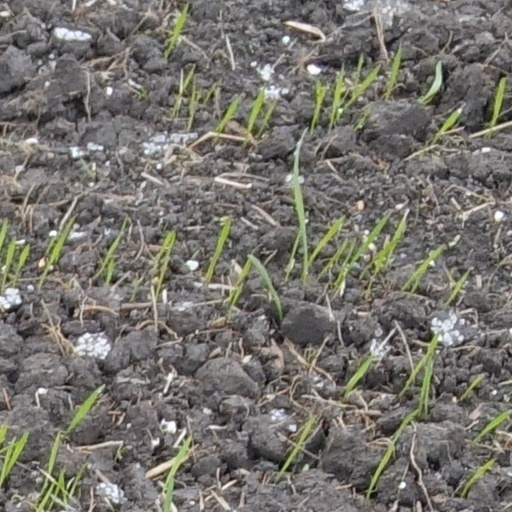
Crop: wheat